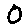
Label: 0